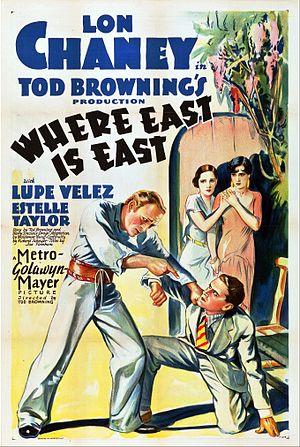
Loin vers l'est est un film muet américain réalisé par Tod Browning en 1929, pour la Metro-Goldwyn-Mayer.